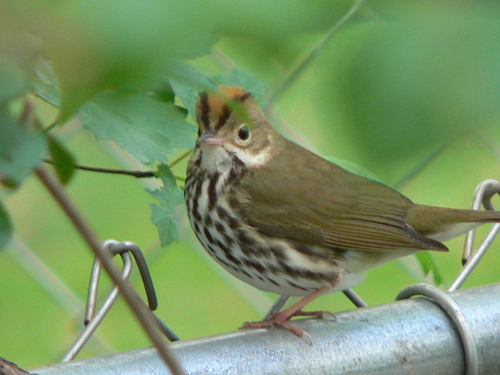
this is a tan bird with a cream and brown speckled belly.
this is a bird with a white belly with brown streaks and a brown back.
this little brown bird has a speckled chest and two stripes on head.
bird with brown beak, tarsus and feet, with light brown eyering, white throat, and green wings
this small bird has a brown and white spotted breast while the crown is orange with two brown stripes that move from the bill to up and over its smallish head.
a spotted brown belly and pink legs on this bird match the striped brown and pink crown.
this bird is brown and white in color, with a stubby beak.
the brown bird has an orange crown and speckled breast.
this bird has wings that are brown and has a spotted belly
this bird has wings that are brwn and has a striped belyl
Species: Ovenbird